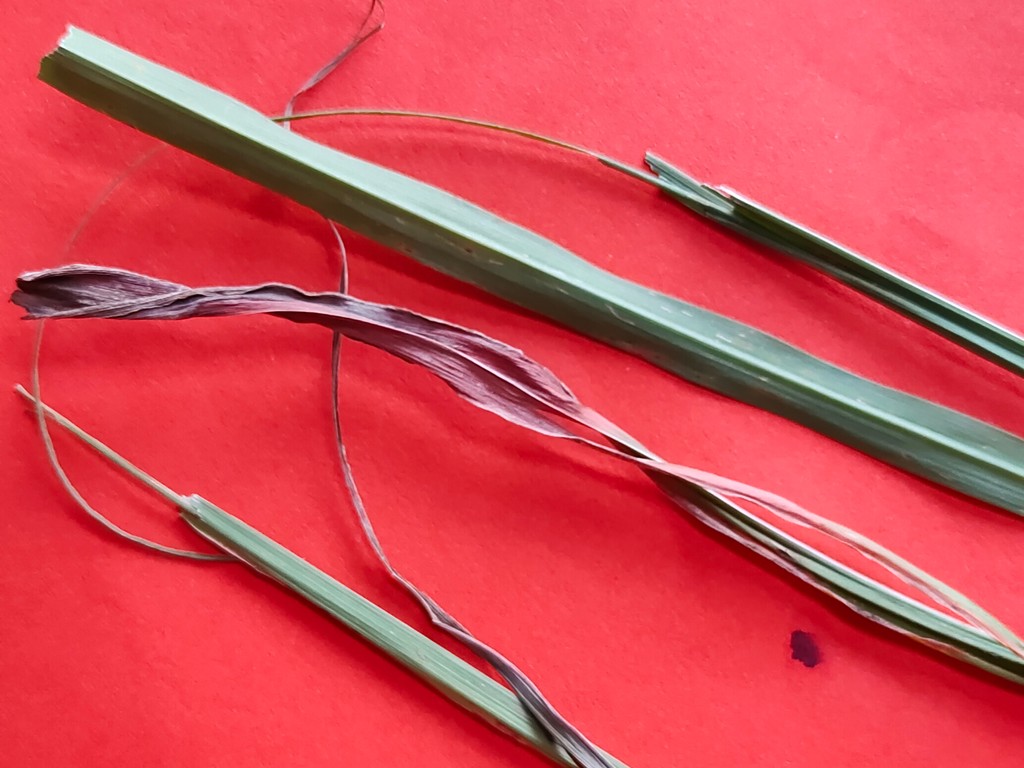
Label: Unhealthy